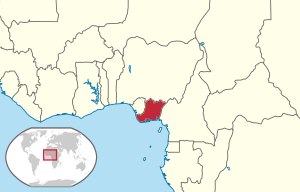
Biafra
Kort over Biafra indenfor Nigeria
Republikken Biafra var en selvstændig republik i perioden fra fra 30. maj 1967 til 15. januar 1970. Før og efter denne periode har området været en del af Nigeria. Landet tog sit navn efter Biafrabugten, der udgjorde landets sydlige kyststrækning.